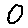
Label: 0